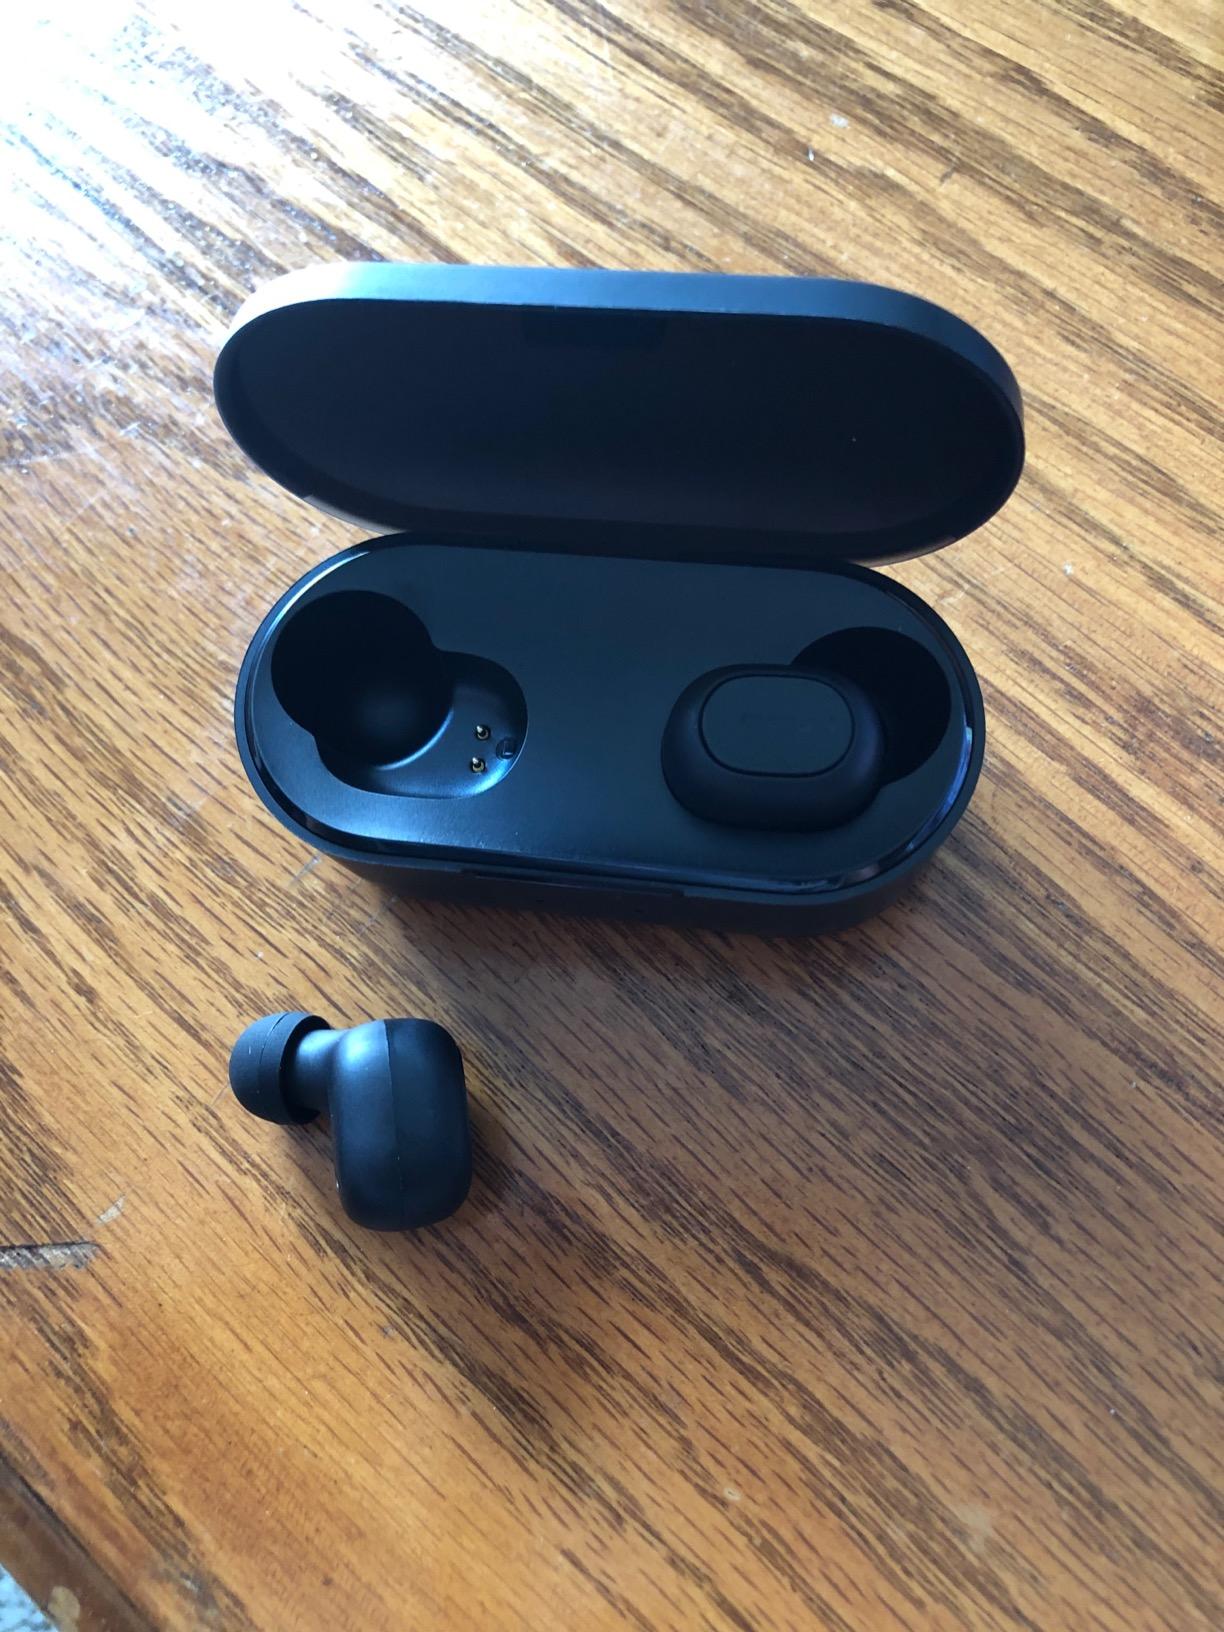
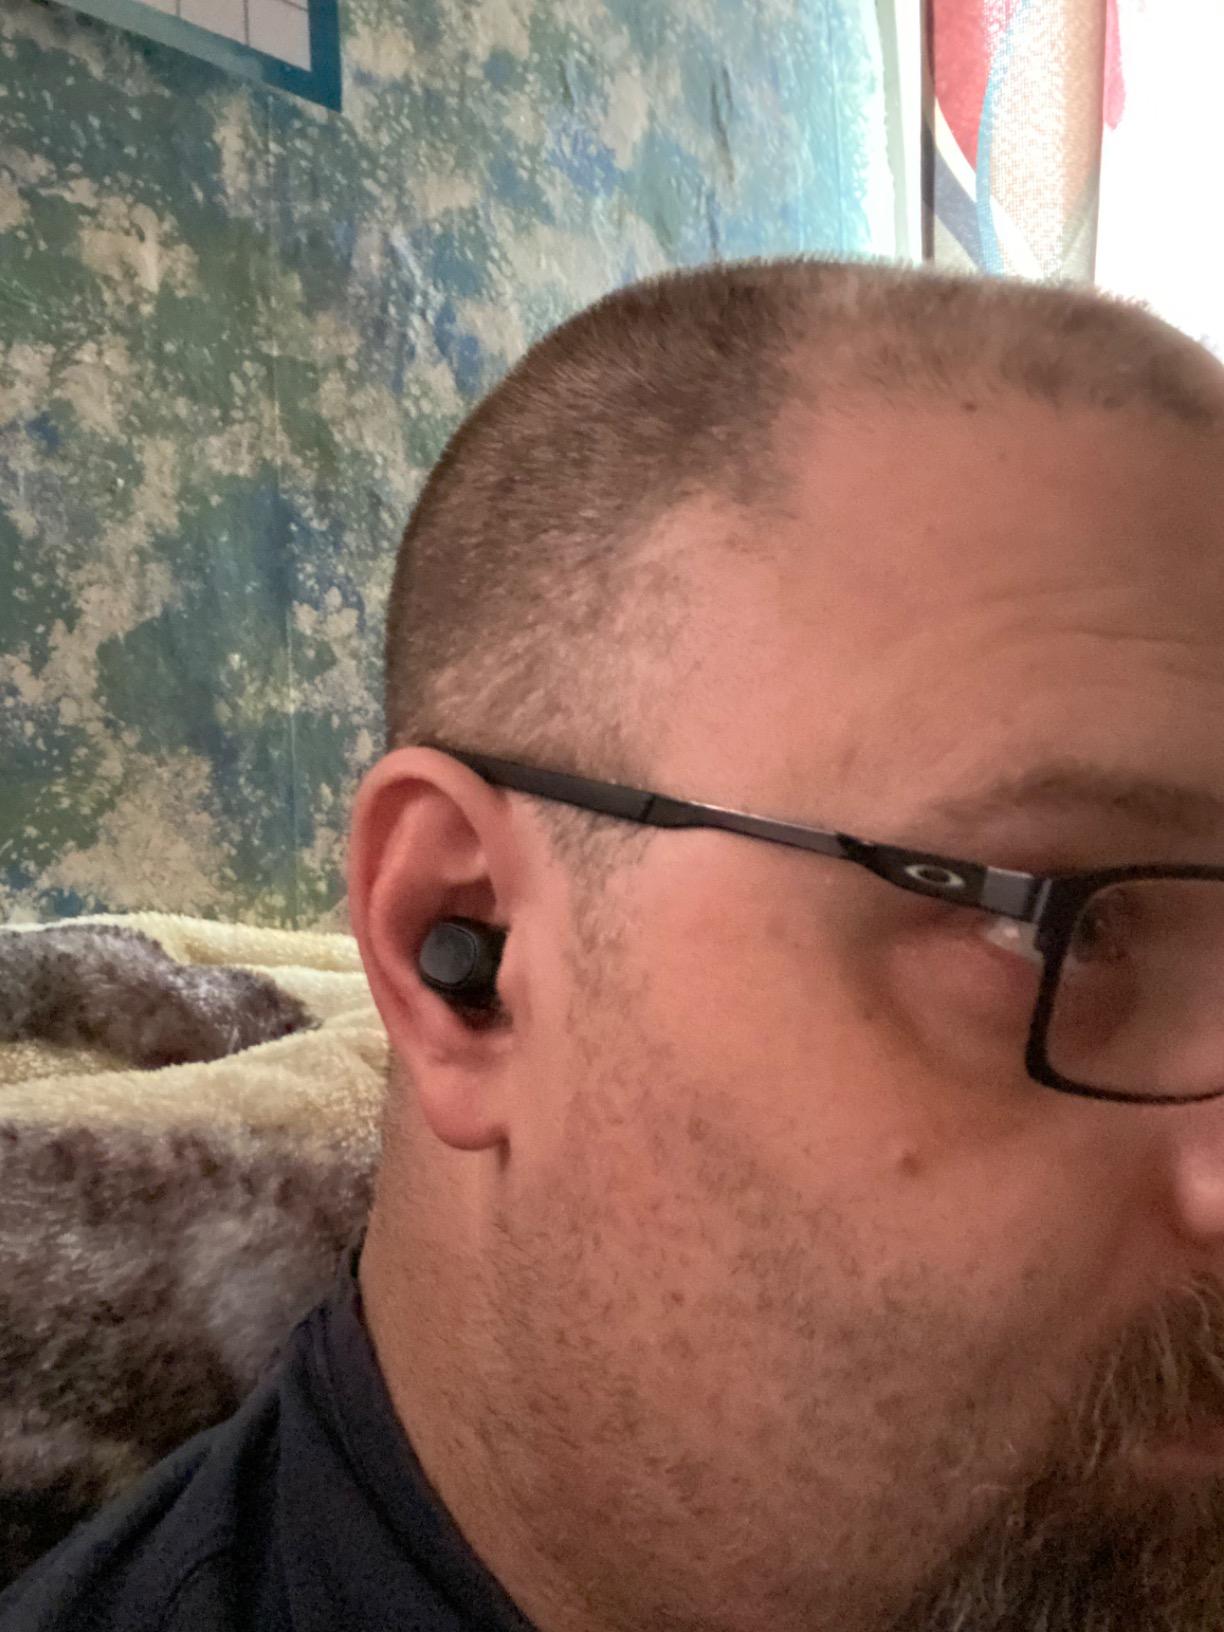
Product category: earbuds
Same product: no